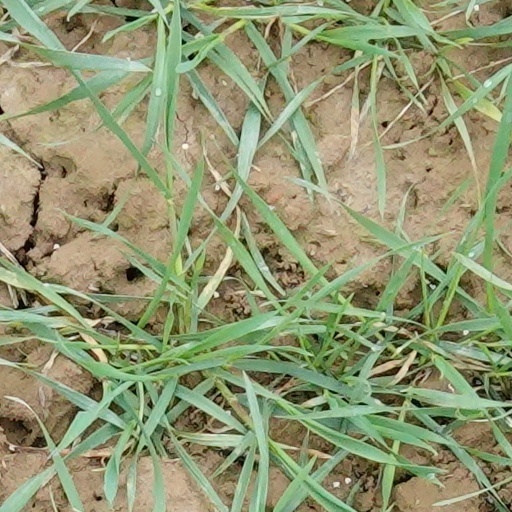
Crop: wheat